Ryuuji Umeda

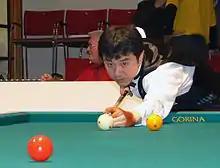

In 1998, Umeda finished 2nd to fellow Japanese Akio Shimada in the three-cushion event of the Asian Games. He later won it against Duong Anh Vu of Vietnam in 2006.